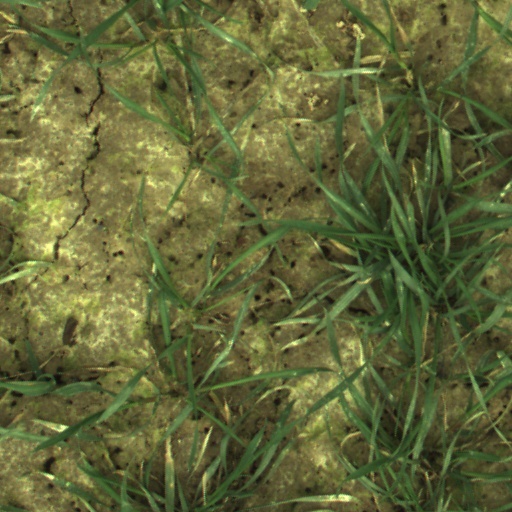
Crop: wheat